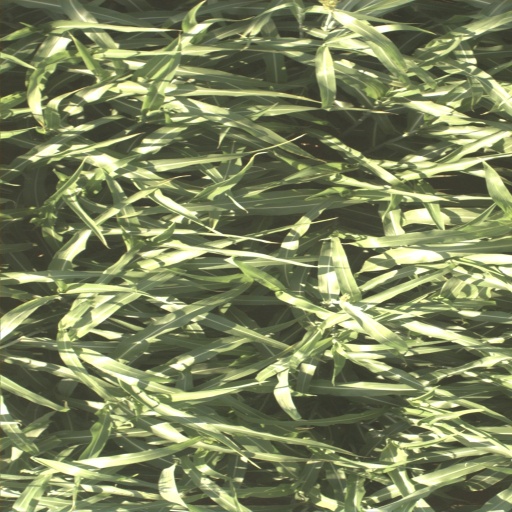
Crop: sorghum